Digit (anatomy)

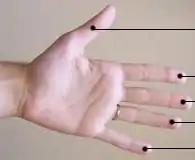
Hand

A digit is one of several most distal parts of a limb, such as fingers or toes, present in many vertebrates.